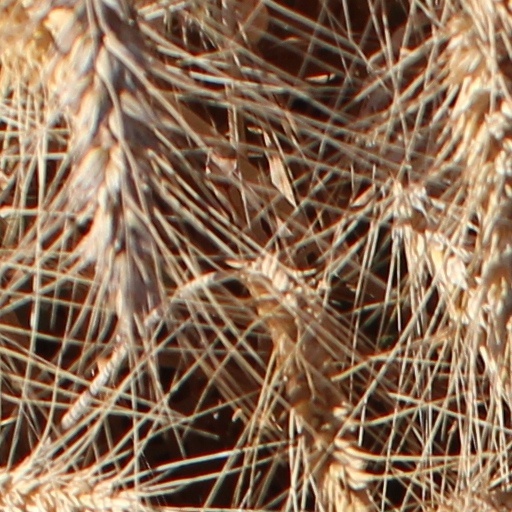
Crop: wheat